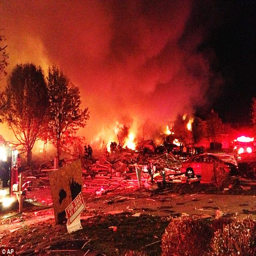
destructive : the explosion saturday destroyed houses that were side by side and spread fire to other nearby homes